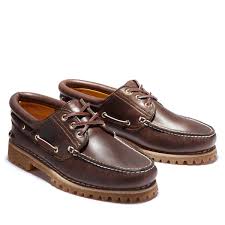
Label: Boat